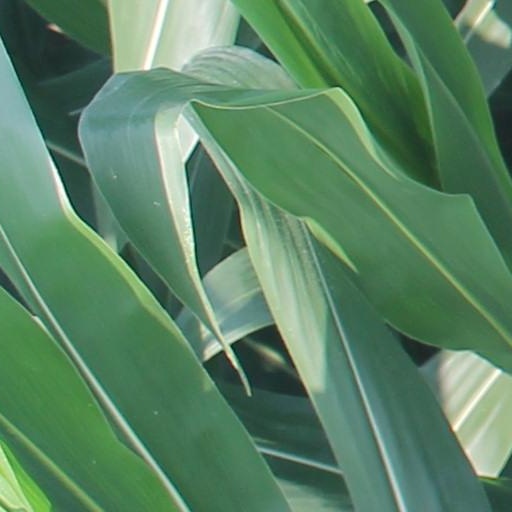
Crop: maize; corn